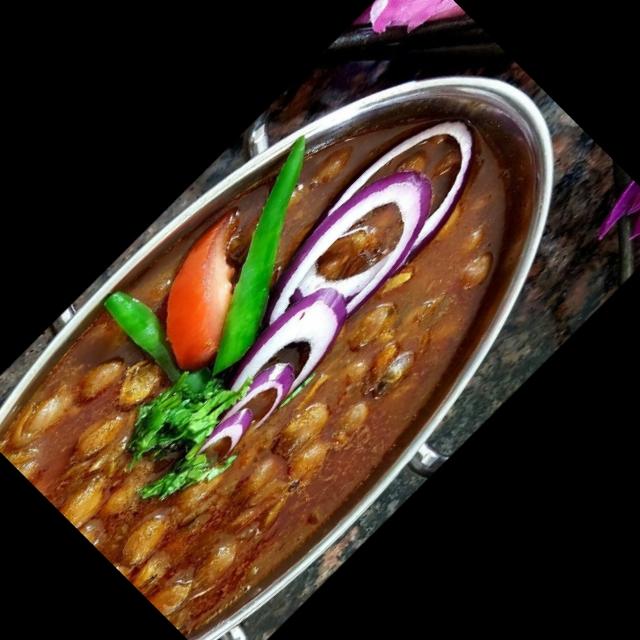
Dish: chole